Laurin Braun

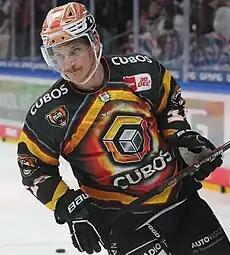
Braun in 2023

Laurin Braun (born 18 February 1991) is a German professional ice hockey forward who is currently playing for Düsseldorfer EG of the Deutsche Eishockey Liga (DEL). His older brother Constantin Braun plays for the Eisbären Berlin.